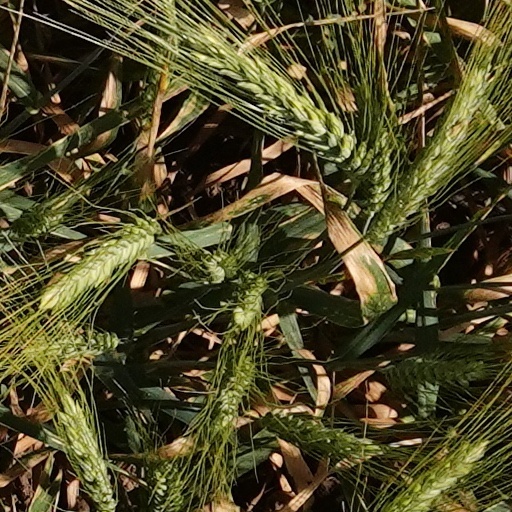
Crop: wheat